Mbala, Zambia

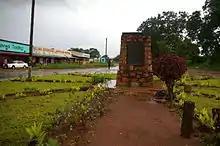
The Mbala War Memorial, where von Lettow-Vorbeck formally surrendered at the end of the First World War, designed by Sir Edwin Lutyens

As a result, the colonial era began in Mbala in 1893, earlier than in most other areas of what would become Zambia, when Hugh Marshall was sent by Johnston as the British Consul for the area. Marshall built a well-fortified boma at Chief Zombe's village and acted as Magistrate and Postmaster. In 1895 the British South Africa Company took over administration of the territory, called it North-Eastern Rhodesia, and the 'Zombe boma' became known as Abercorn, named after the company chairman. The site was favoured by British administrators as being healthy and having a pleasant climate with plenty of hunting and fishing. Until German East Africa was taken over by Britain in 1919 as Tanganyika, Abercorn and the smaller Chiengi boma on Lake Mweru were the most northerly outposts of British southern Africa. During World War I Mbala was a focus of the unsuccessful British military effort to defeat German General von Lettow-Vorbeck's German army, and British forces were concentrated there. After Germany's surrender in Europe, von Lettow-Vorbeck formally surrendered at Mbala on 25 November 1918, though he had agreed a ceasefire at the Chambeshi River 250 km south nine days earlier. The Mbala War Memorial marks the spot of the formal surrender about 2 km south-west of the centre of town. Following the surrender ceremony, the German troops were ordered to throw their weapons into Lake Chila.